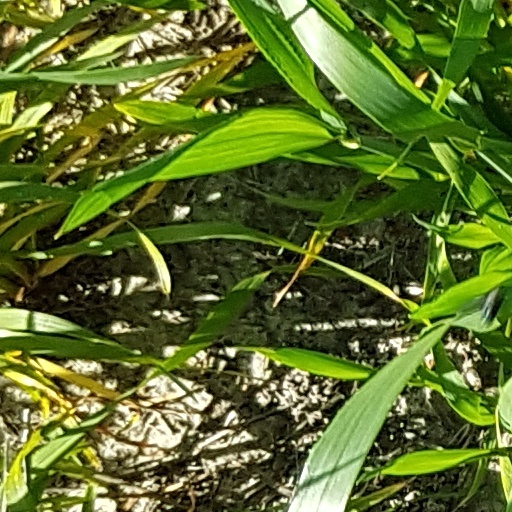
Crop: wheat